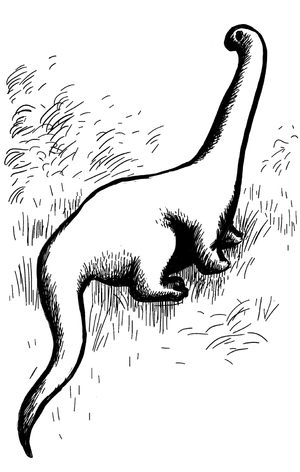
Mokele-Mbembe
Mokele-mbembe.
Mokele-mbembe også kaldet Chipekewe´n er en sauropod-lignende kryptid, som efter sigende lever i Congos floder og søer. Især Tele-søen er tilskrevet mokele-mbembes hjemsted – her er dyret også oftest set.